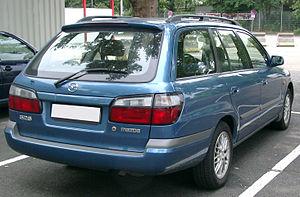
La 626 est une automobile du constructeur Mazda. Elle commence sa carrière en 1970 sous le nom Capella puis devient 626 à l'exportation à partir de sa deuxième génération, en 1978. Elle laisse place en 2002, et après cinq générations, à la Mazda 6.